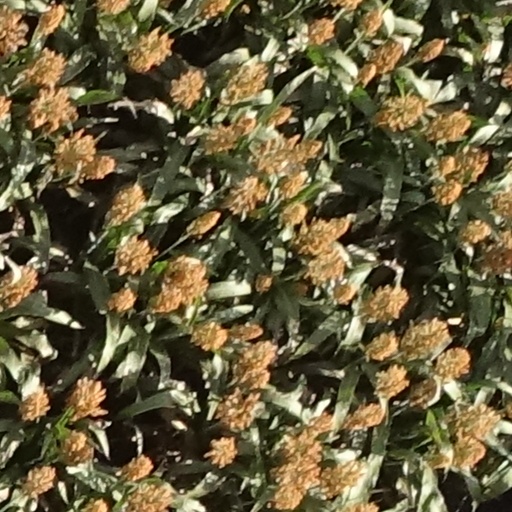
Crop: sorghum